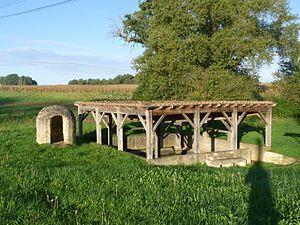
Lavoir sur la route de Chatenet et de Polignac, Jussas, Charente-Maritime, France
Jussas est une commune du sud-ouest de la France située dans le département de la Charente-Maritime.